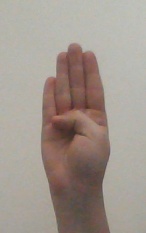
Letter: kaaf